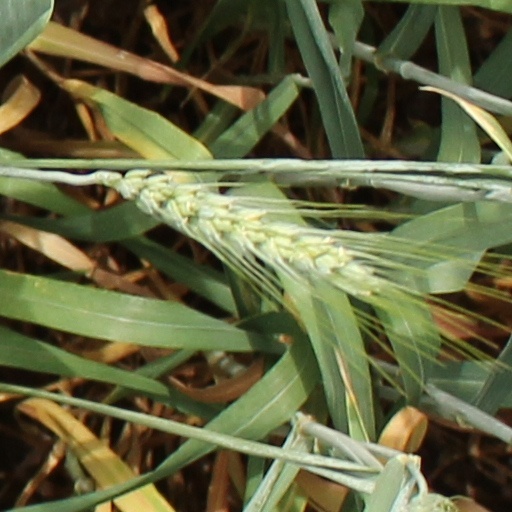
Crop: wheat